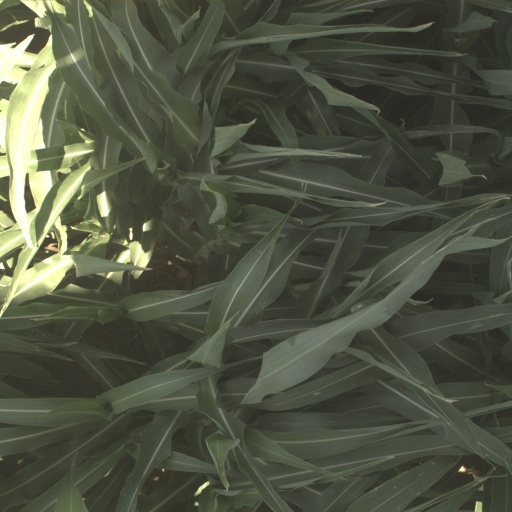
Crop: sorghum